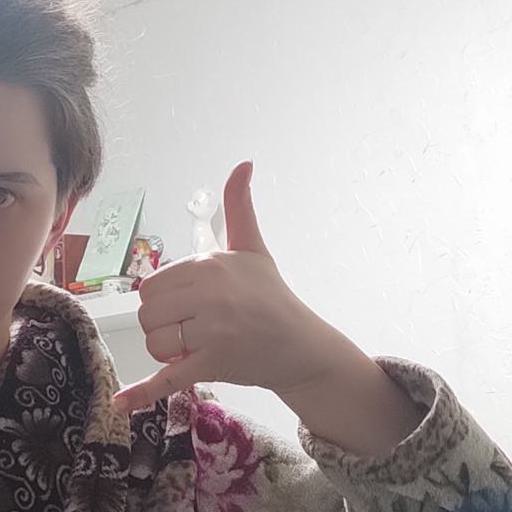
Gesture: call